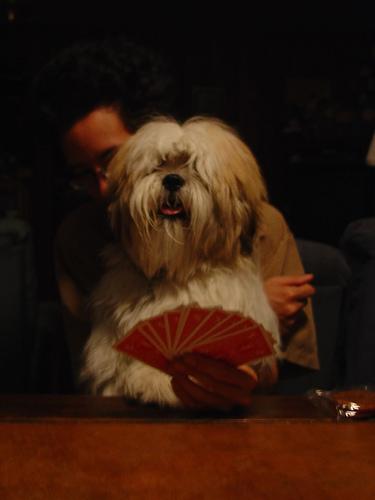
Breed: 215-n000038-Lhasa